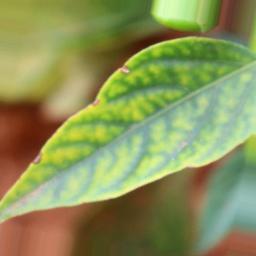
Label: nutritional